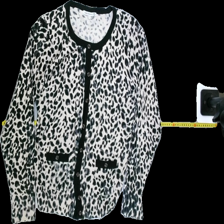
View: front
Type: Cardigan
Category: Ladies
Brand: Not Applicable
Colors: Black, Beige
Material: 80%cotton 20%nylon
Pattern: Animal print
Cut: Regular, C-collar
Size: L
Season: All
Trend: No trend
Stains: No
Price range: <50
Recommended usage: Export